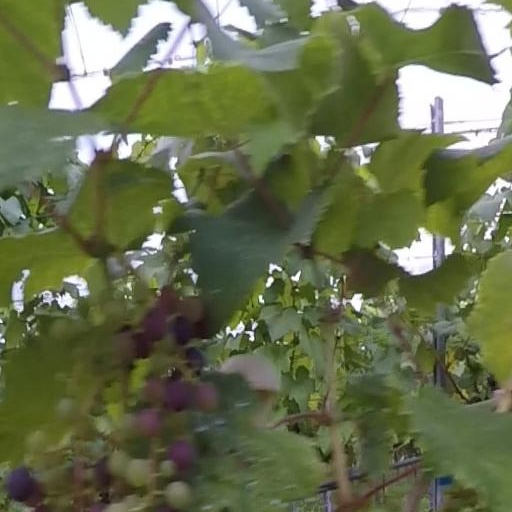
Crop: grape